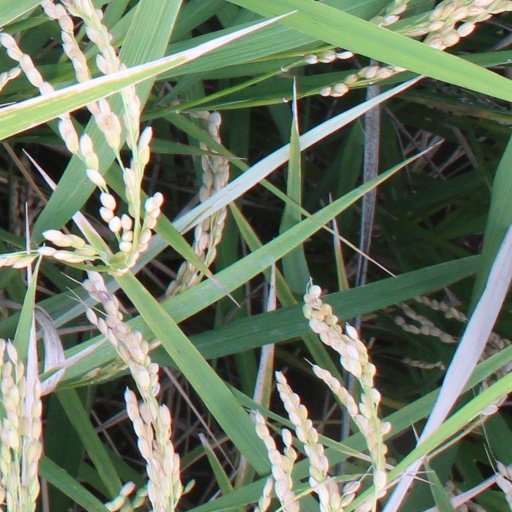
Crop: rice